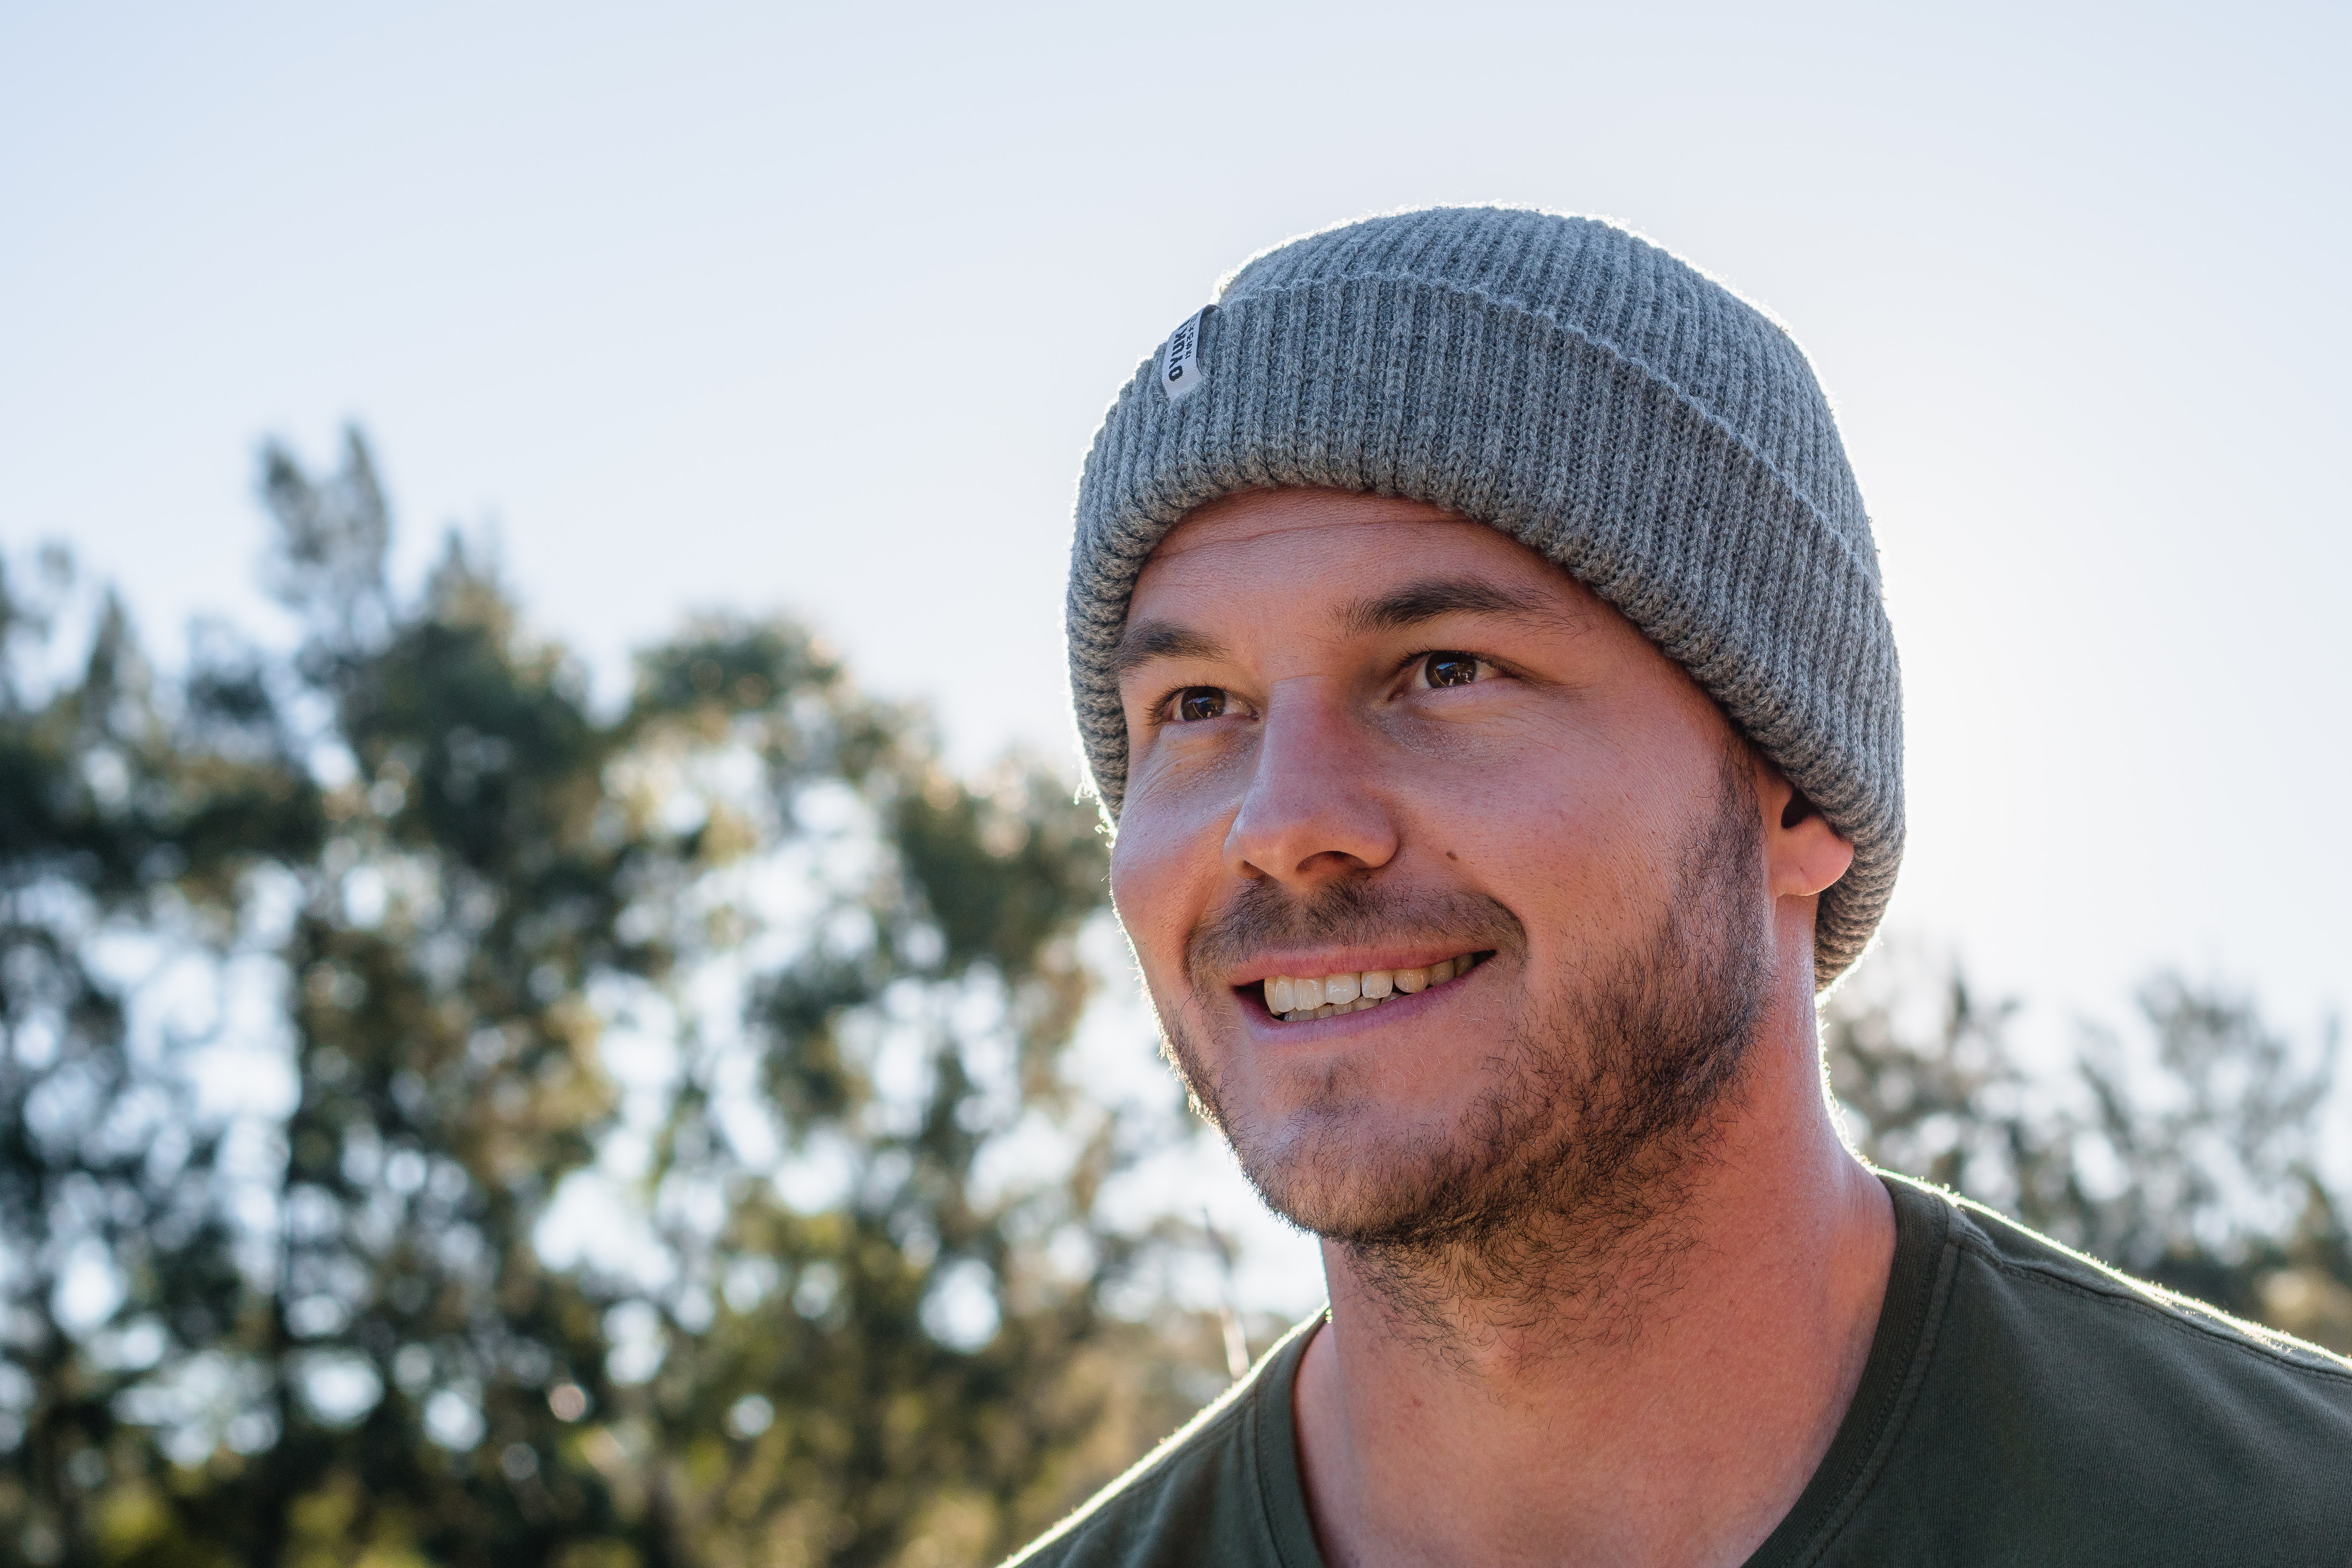
beanie, face, knit cap, cap, facial hair, clothing, beard, head, moustache, headgear, smile, cool, forehead, portrait photography, photography, bonnet, fashion accessory, hat, ear